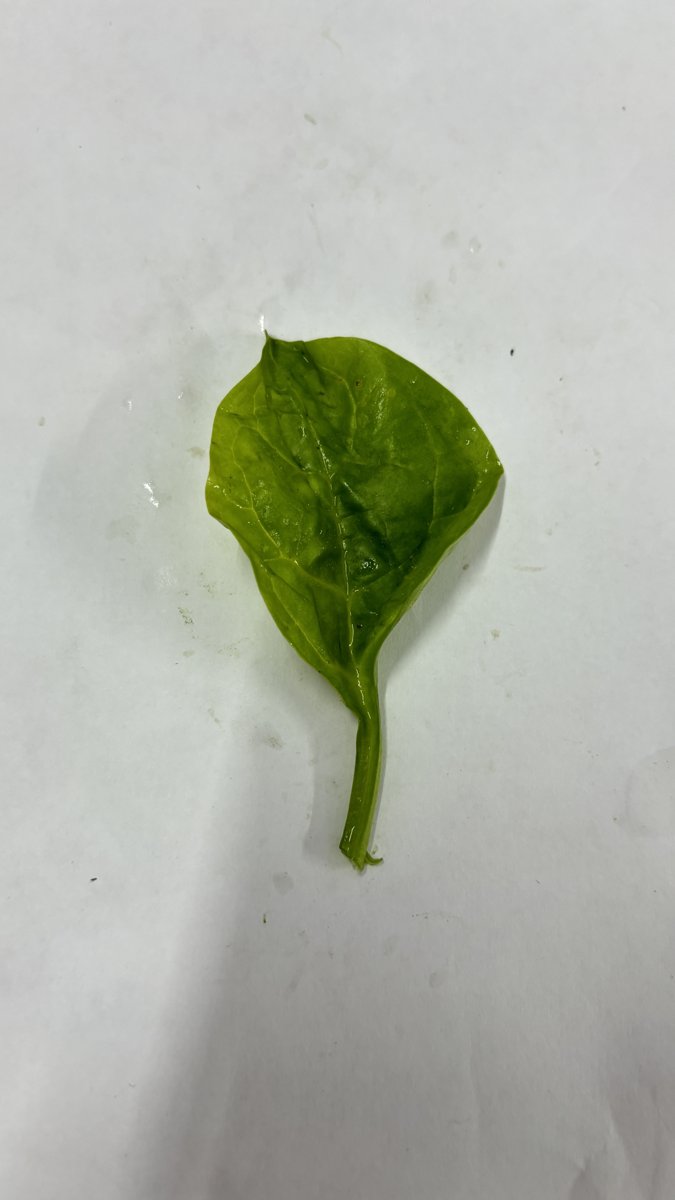
Label: Healthy-Leaf